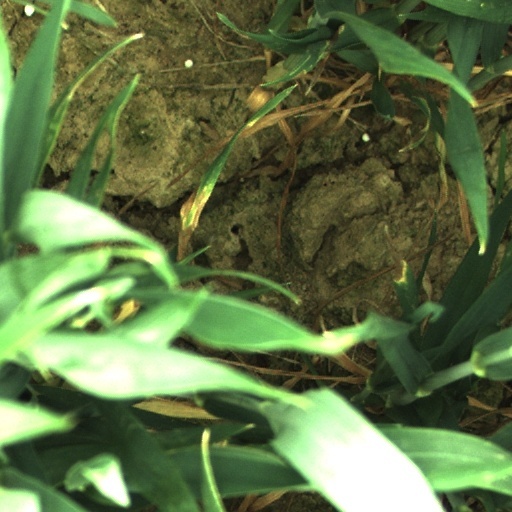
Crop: wheat